Tamil Lexicon dictionary

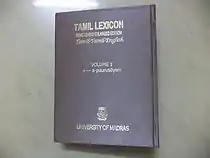
Back cover of the "Tamil Lexicon" dictionary

The first edition of the lexicon was published in 1924, with reprints in 1956 and 1982. In 2012, a revised and enlarged edition was published. The lexicon was digitized on 1 April 2011.